Petr Benda

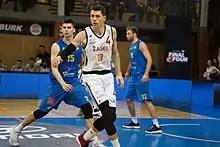
Benda (in white) with ČEZ Nymburk in 2017.

Petr Benda (born March 25, 1982) is a Czech professional basketball player, who currently plays for Basketball Nymburk. He also represented the senior Czech Republic national team. Benda plays at the power forward and center positions.